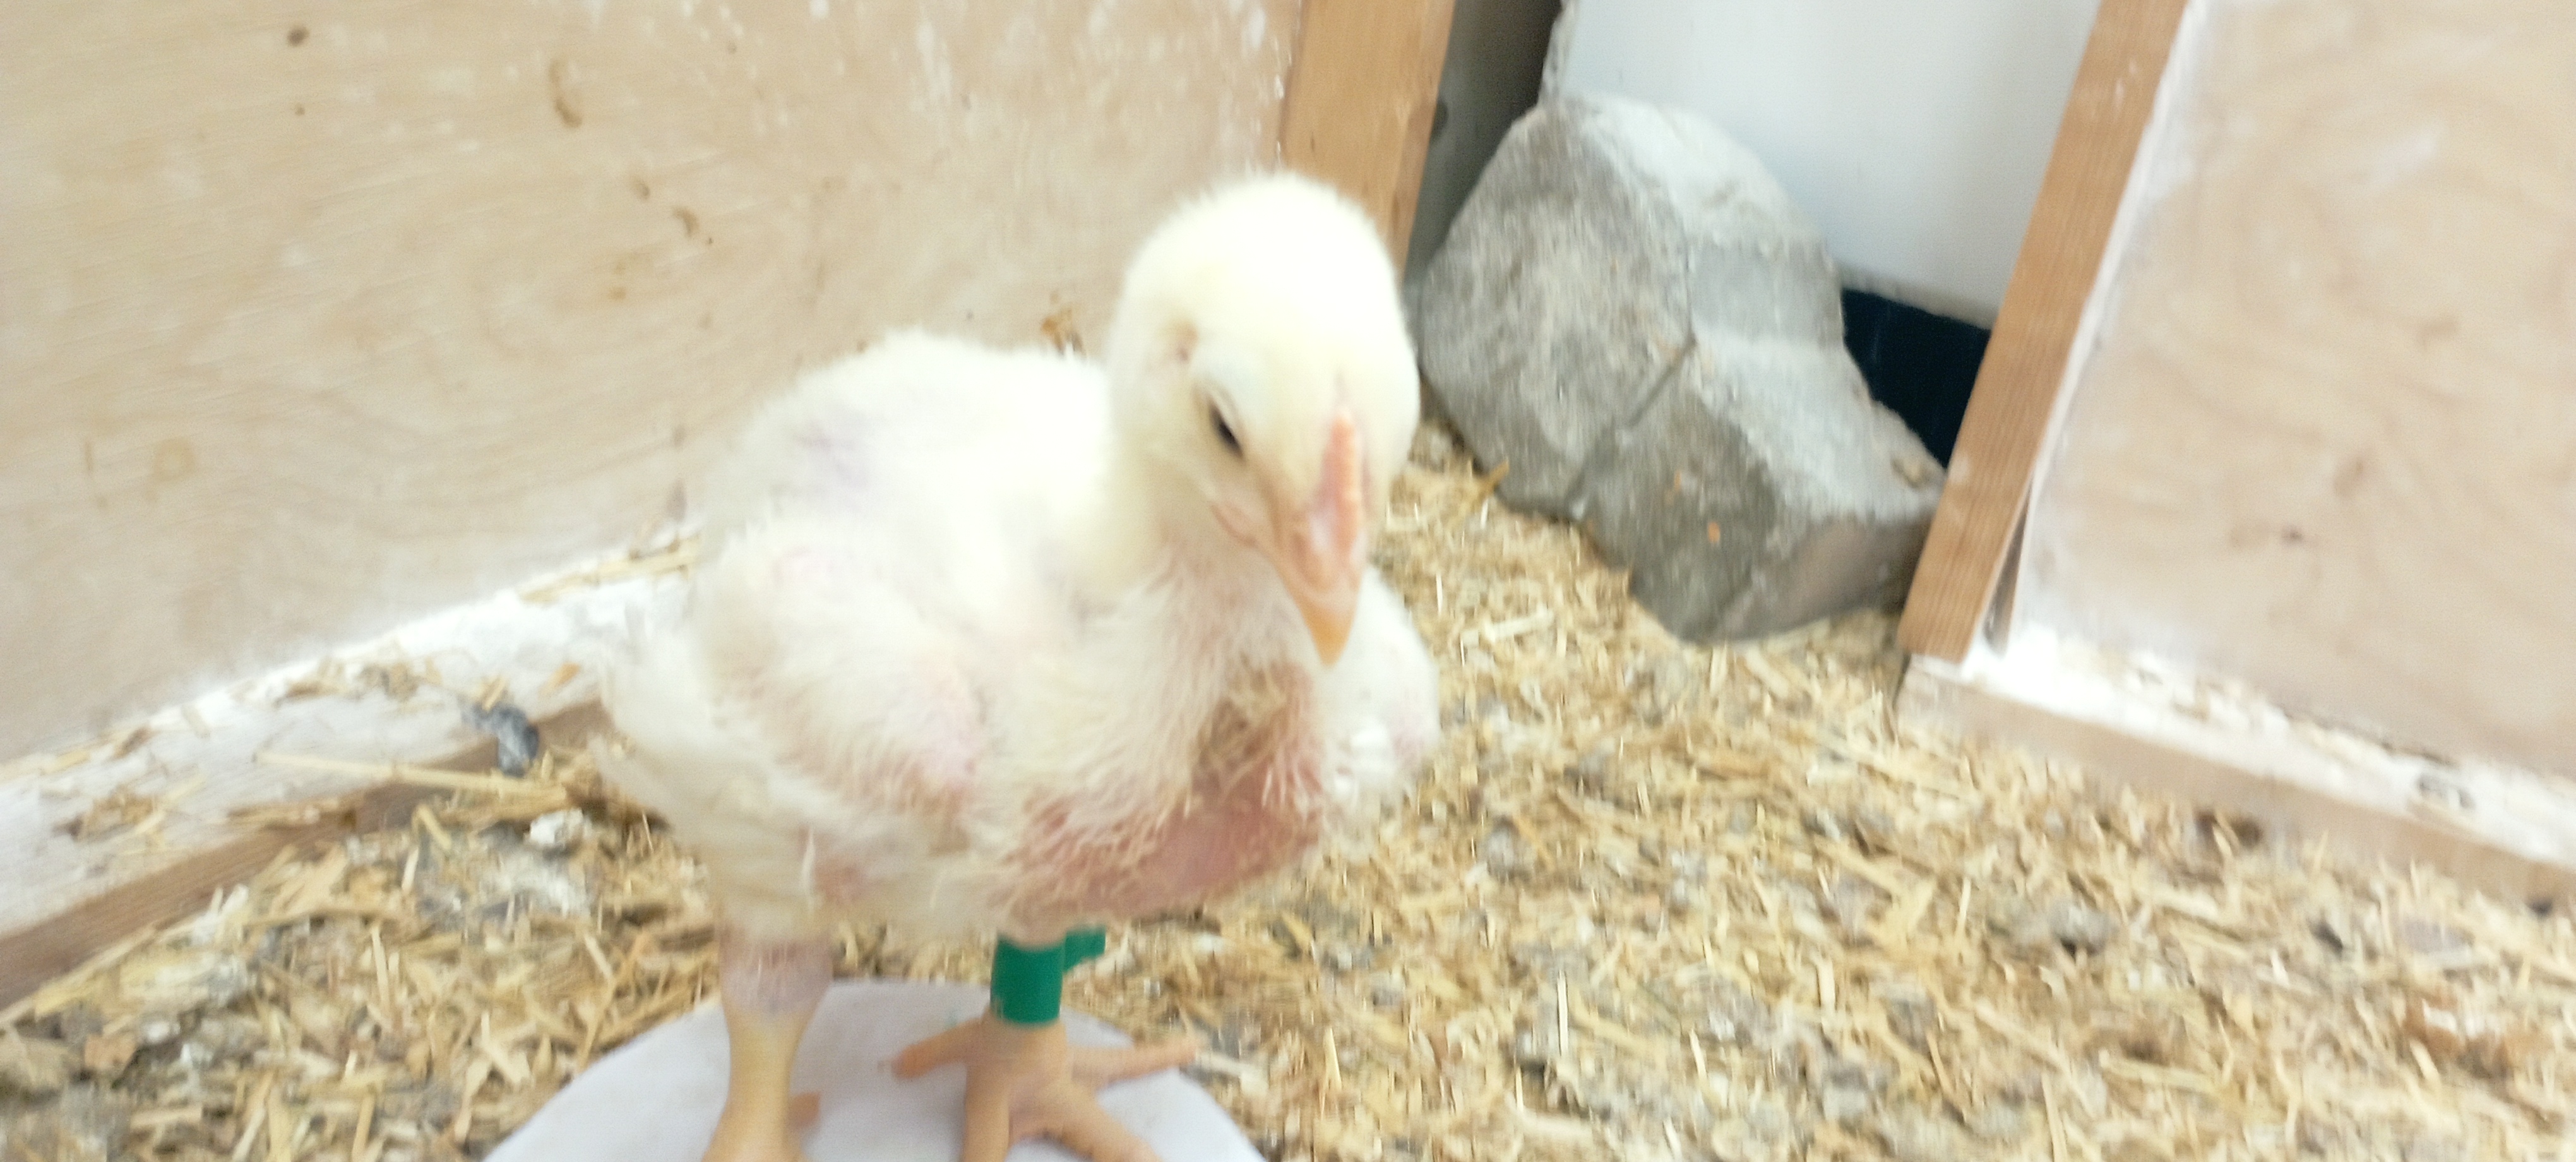
Weight: 679 g